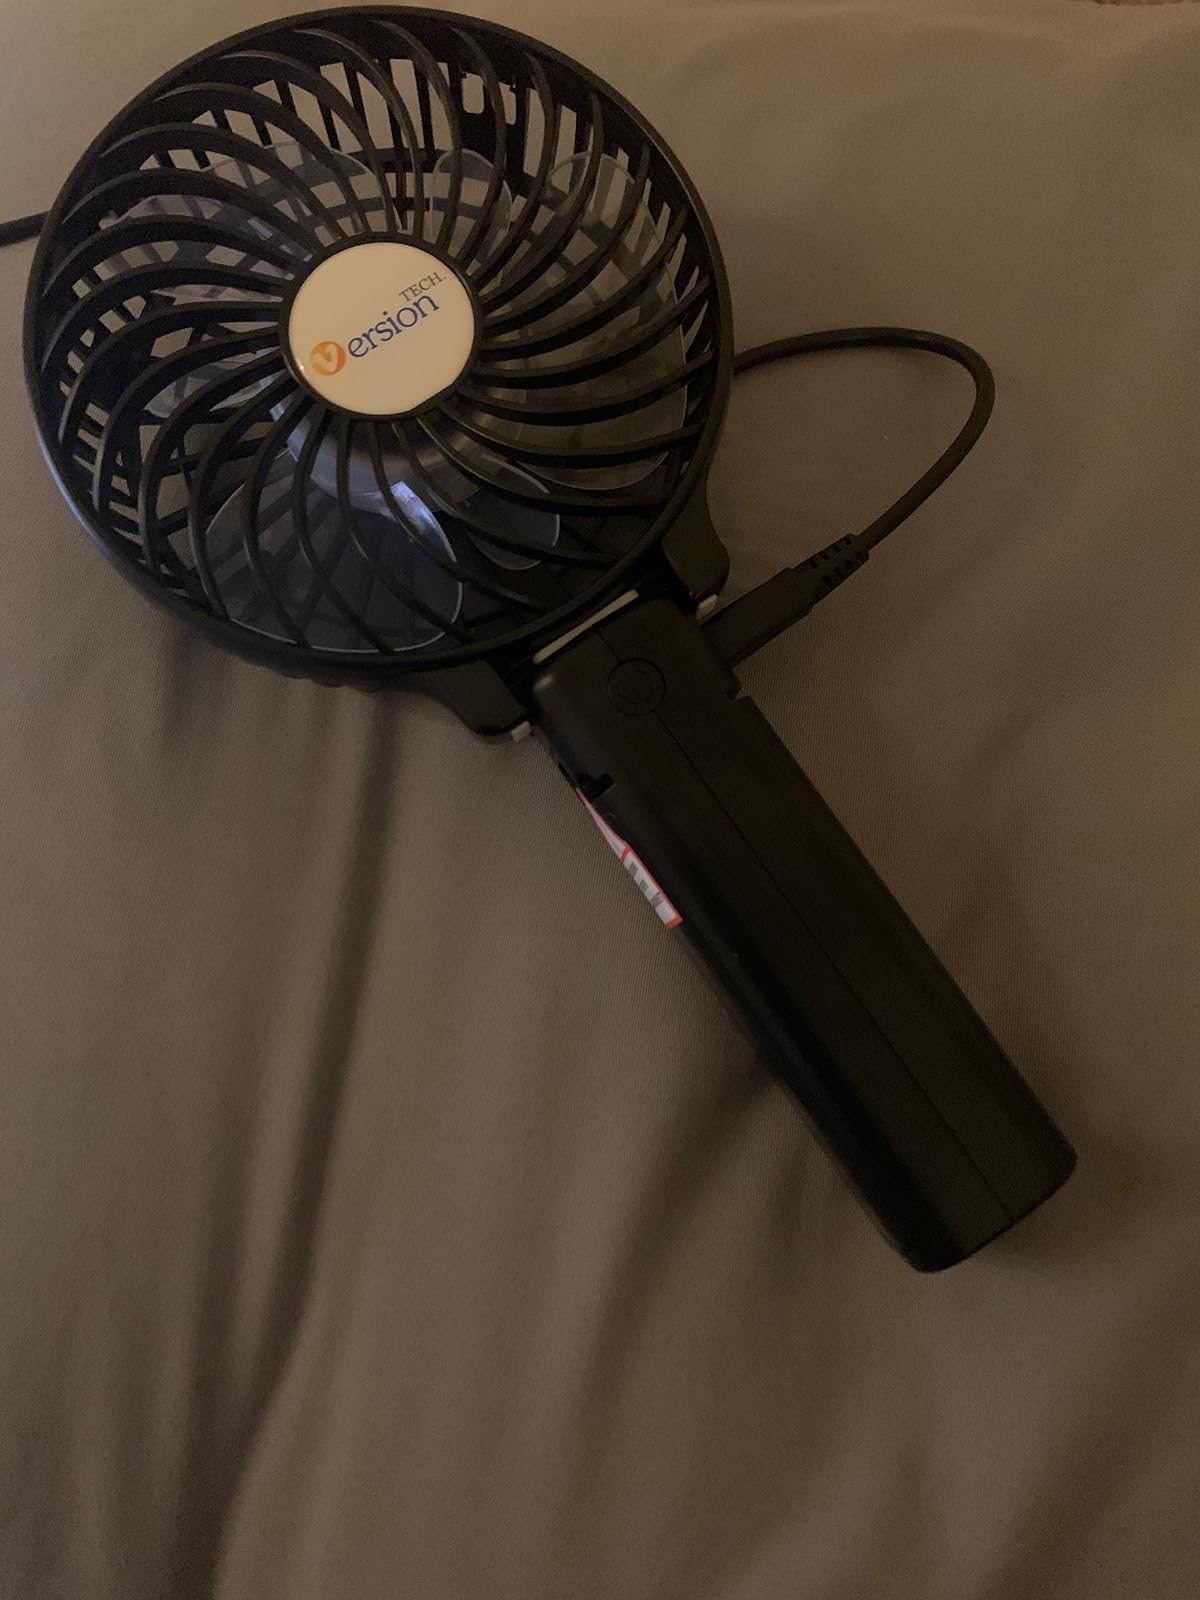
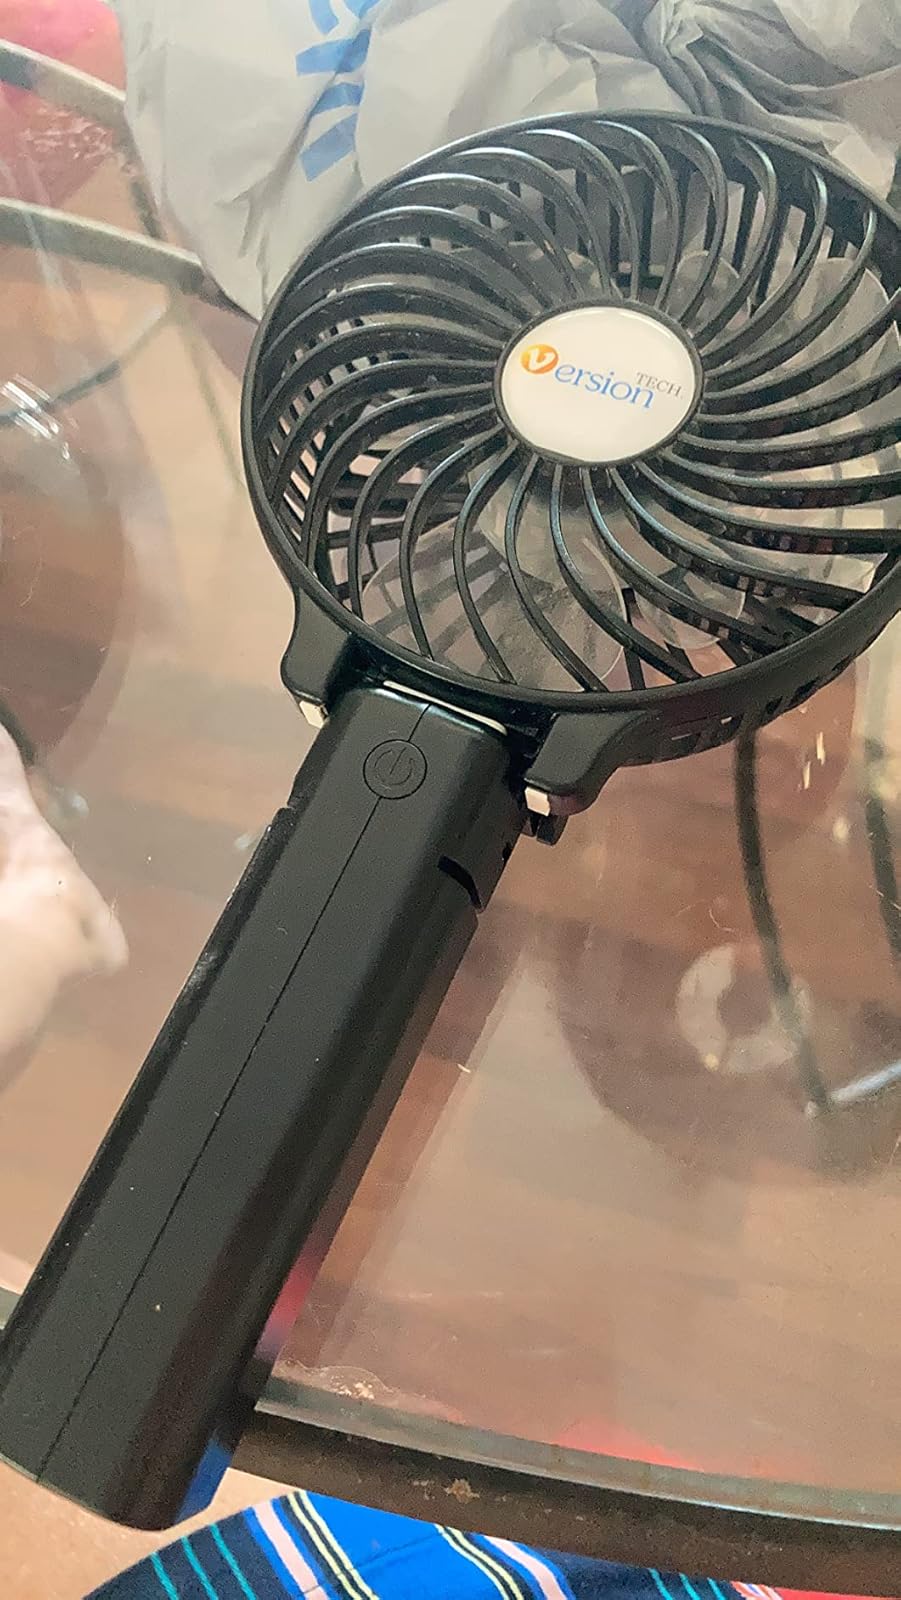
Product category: fan
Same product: yes